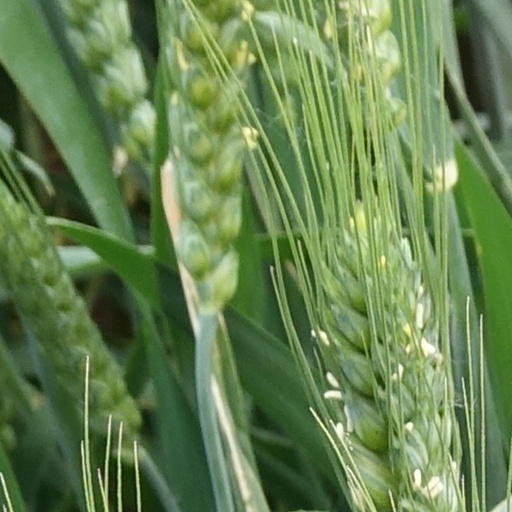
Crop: wheat